Khalid Jamil

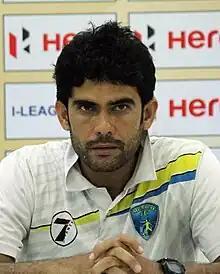
Jamil with Mumbai in 2015

Khalid Ahmed Jamil (born 21 April 1977) is an Indian professional football manager and former player who is currently the head coach of the Indian Super League club Jamshedpur and the Indian national team.